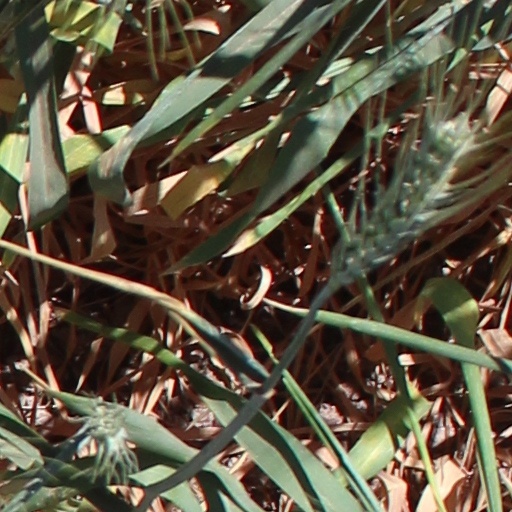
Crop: wheat